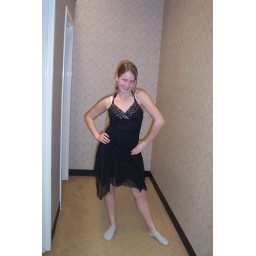
sarah in the black jack dress